Sandford Lock

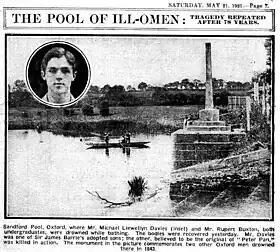
A newspaper report of the 1921 drowning incident

Sandford Lasher, or weir, is on the left bank well upstream of Sandford Lock. The pool below the weir has been notorious since the 19th century because of the number of individuals who have drowned there.